Nicola Marschall

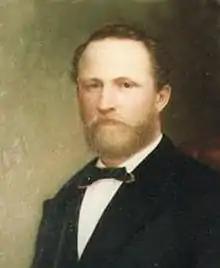
Self portrait of Nicola Marschall

Nicola Marschall (March 16, 1829 – February 24, 1917) was a German-American artist who supported the Confederate cause during the American Civil War. He designed the original Confederate flag, the Stars and Bars, as well as the official grey uniform of the Confederate army.